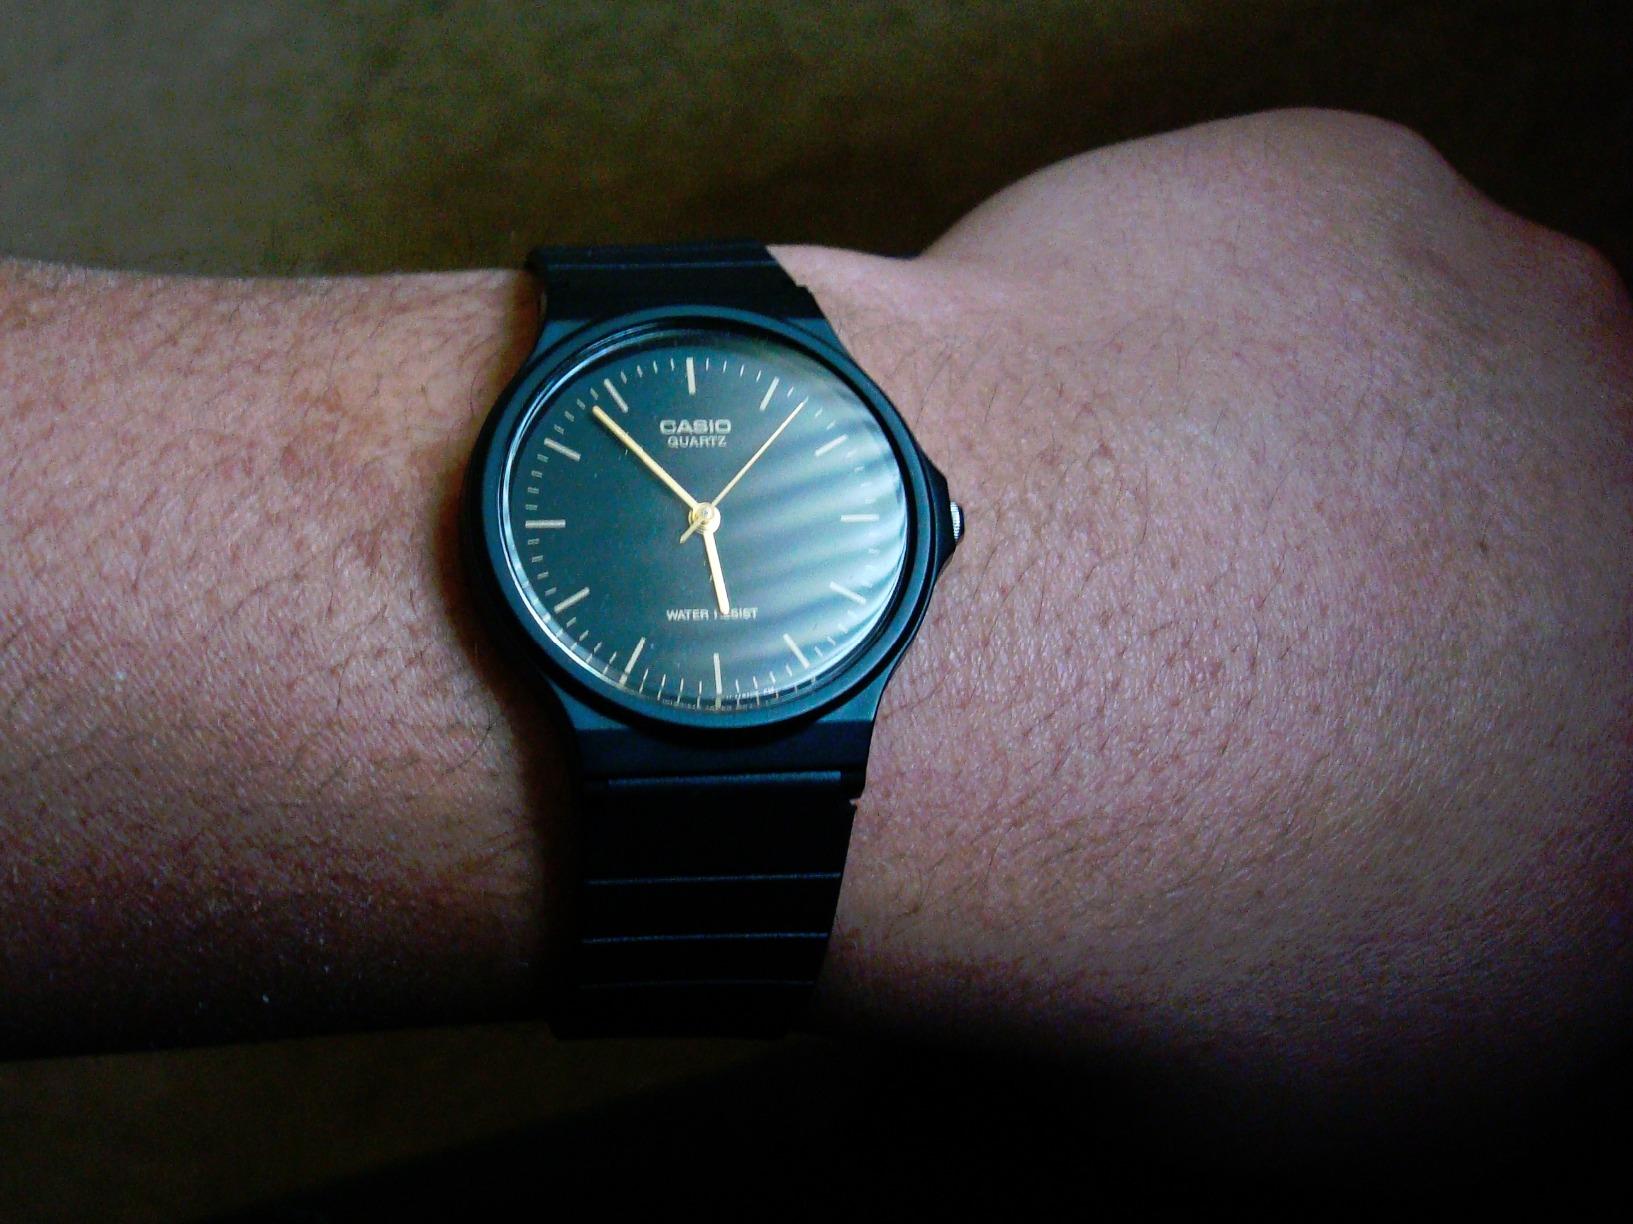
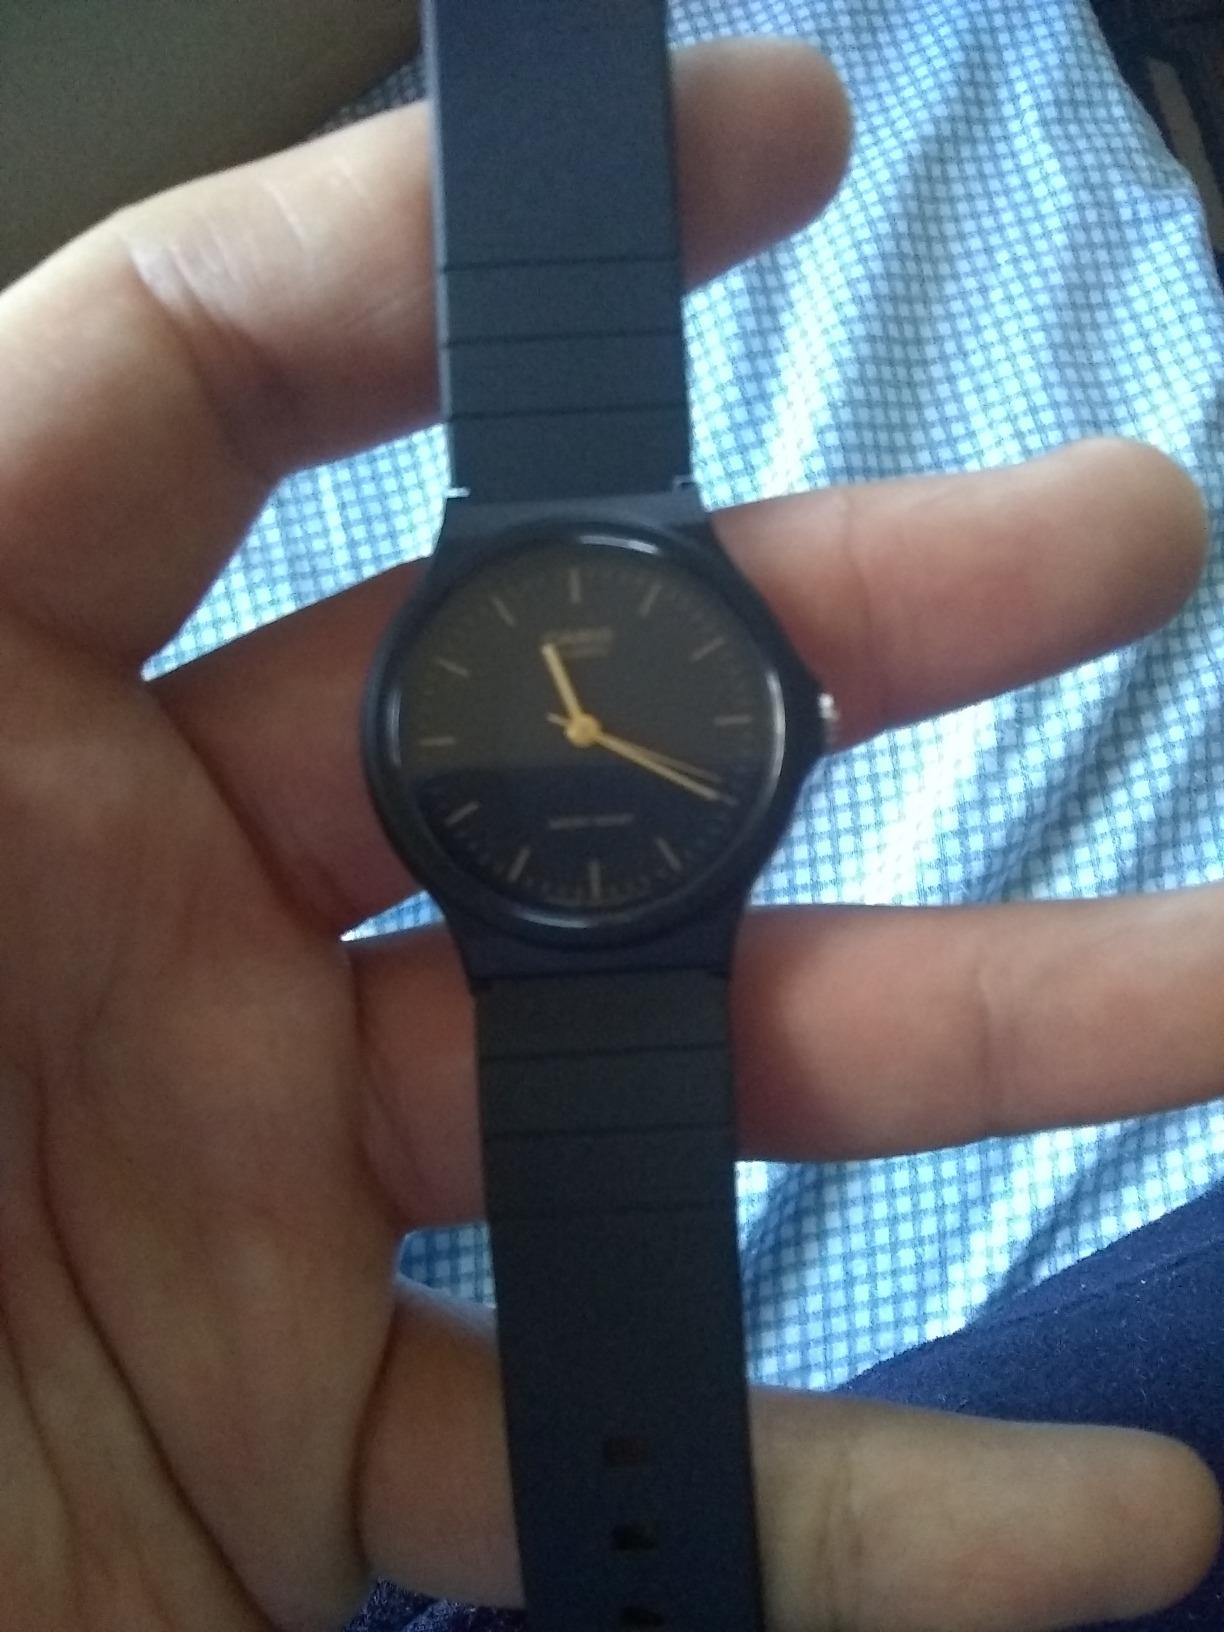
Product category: accessories_watch
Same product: yes